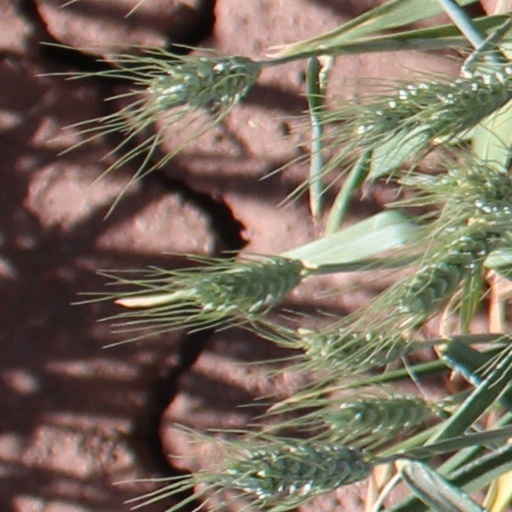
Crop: wheat